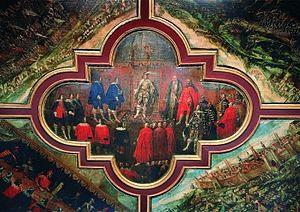
Le traité de Stuhmsdorf est un traité signé entre la Pologne et la Suède, le 12 septembre 1635, à Stuhmsdorf, près de Stuhm en Prusse royale qui fait suite au traité d'Altmark de 1629. Ce traité impose une trêve de vingt-six ans et demi aux belligérants. La Suède est affaiblie par sa participation à la guerre de Trente Ans et accepte des concessions à la Pologne, mais il permet tout de même à la Suède de conserver des territoires, ce qui satisfait ses alliés, la France, l'Angleterre et les Provinces-Unies, qui souhaitaient que la Suède concentre ses efforts dans les conflits du Saint-Empire, plutôt qu'au bord de la Baltique. La trêve dura jusqu'en 1655, lorsque la Suède envahit à nouveau les territoires de l'union polono-lituanienne pendant la première guerre du Nord.